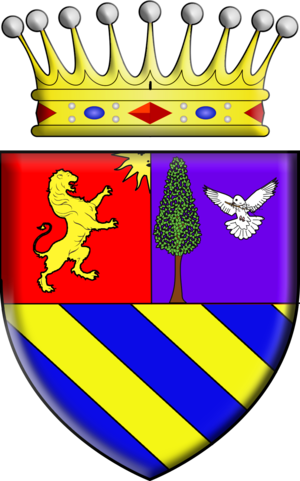
Armoiries de la famille Pratolongo (Italie)
Donna Emanuela Maria Pratolongo, devenue, par son mariage, Emmanuelle de Bourbon et portant le titre de courtoisie de duchesse d’Aquitaine, née le 22 mars 1960 à Gênes, en Italie, est une femme d’affaires italienne, veuve de Gonzalve de Bourbon, duc d’Aquitaine — second fils du prétendant légitimiste au trône de France Jacques-Henri de Bourbon, duc d’Anjou et de Ségovie, et frère cadet du prince Alphonse de Bourbon, duc de Cadix et duc d'Anjou, prétendant légitimiste au trône de France.